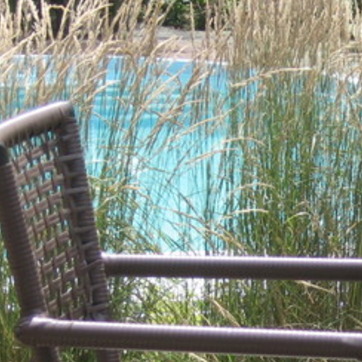
Material: water